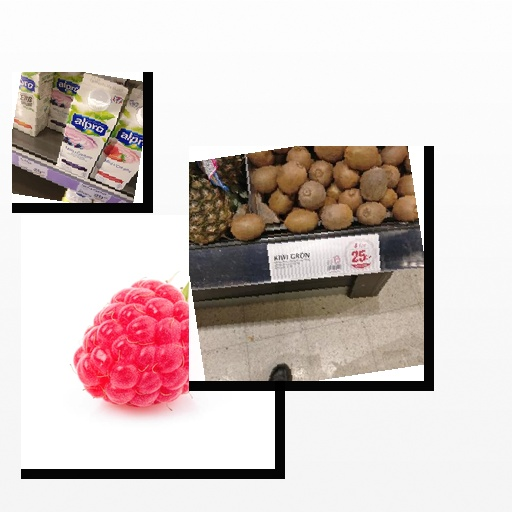
Food items: soyghurt, kiwi, raspberry